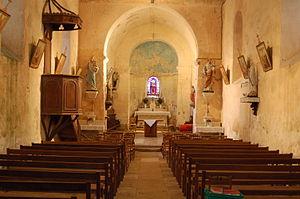
vue prise depuis le portail principal
L'église Notre Dame est une église catholique située à Coust, dans le département français du Cher.